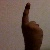
The image shows a hand gesture representing the number 1 in Indian Sign Language.